Brain transplant

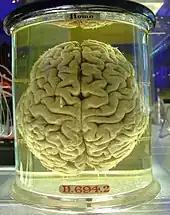
A human brain in a jar.

A brain transplant or whole-body transplant is a procedure in which the brain of one organism is transplanted into the body of another organism. It is a procedure distinct from head transplantation, which involves transferring the entire head to a new body, as opposed to the brain only. Theoretically, a person with complete organ failure could be given a new and functional body while keeping their own personality, memories, and consciousness through such a procedure. Neurosurgeon Robert J. White has grafted the head of a monkey onto the headless body of another monkey. Electroencephalography (EEG) readings showed the brain was later functioning normally. Initially, it was thought to prove that the brain was an immunologically privileged organ, as the host's immune system did not attack it at first, but immune rejection caused the monkey to die after nine days.